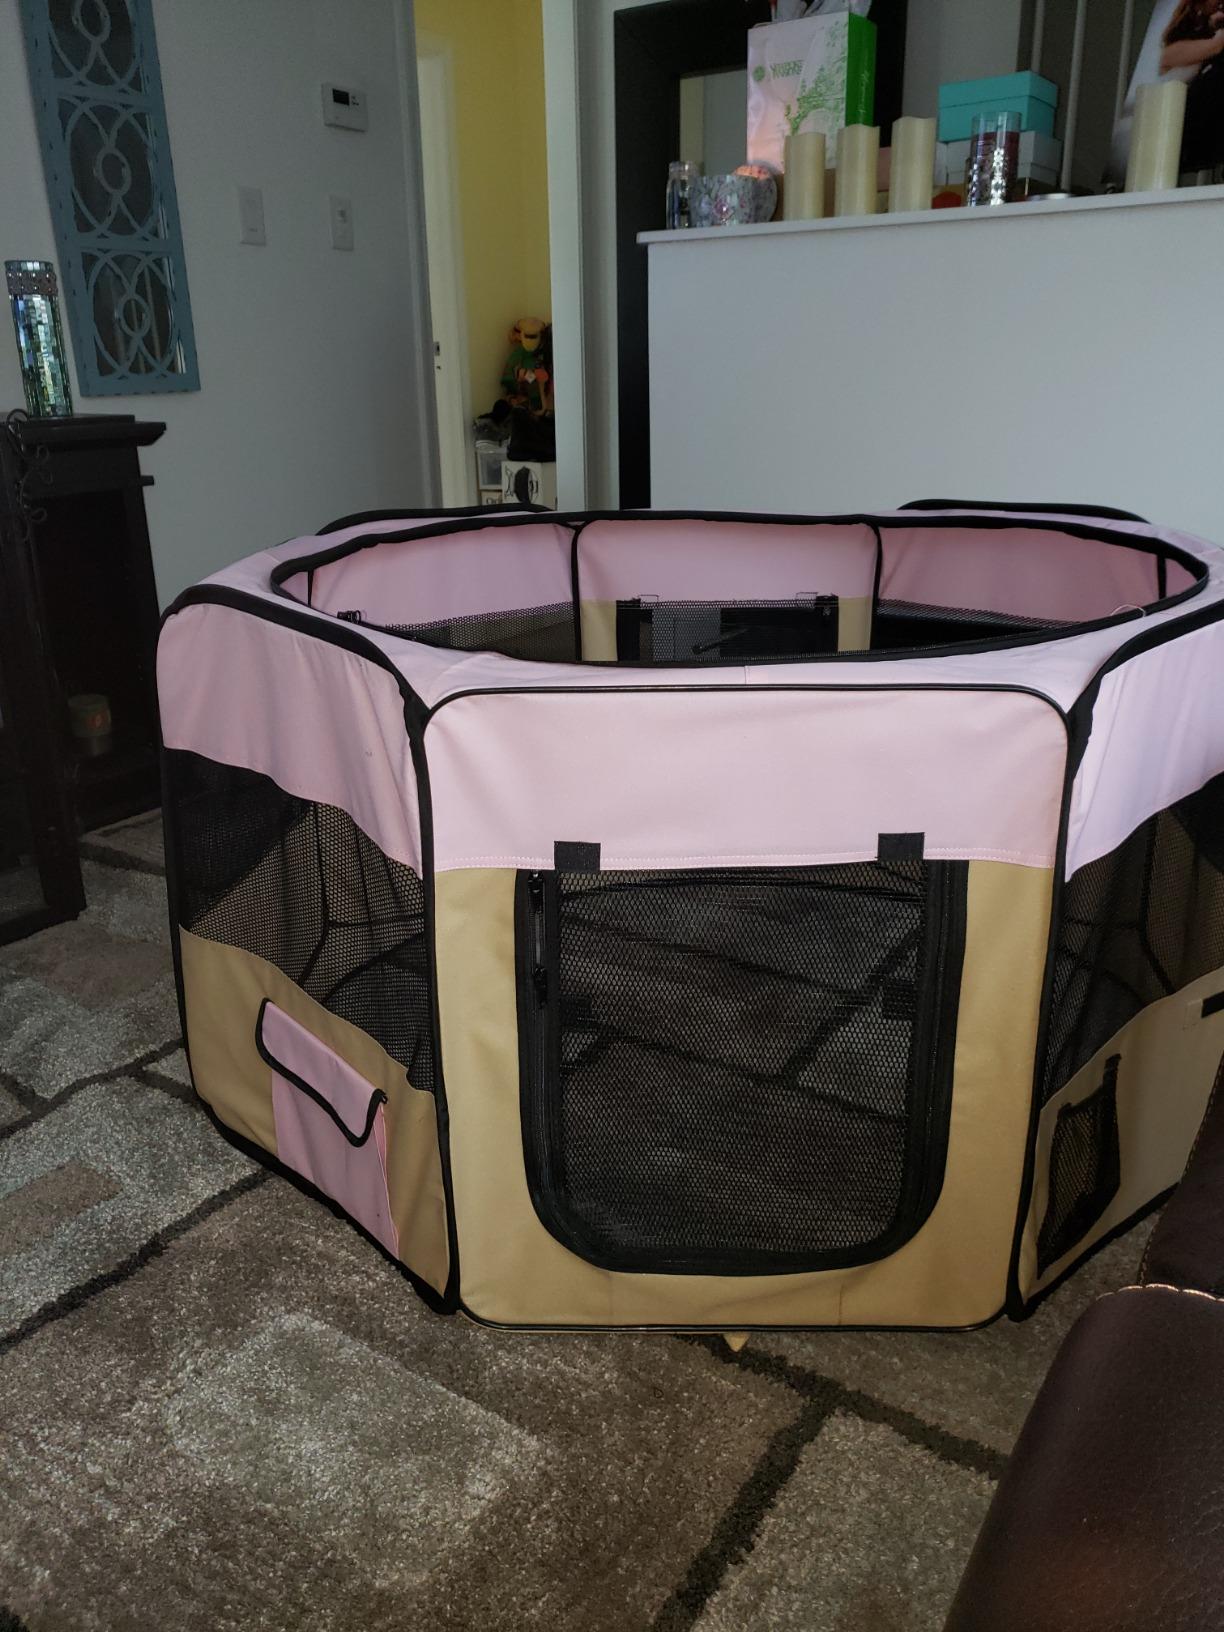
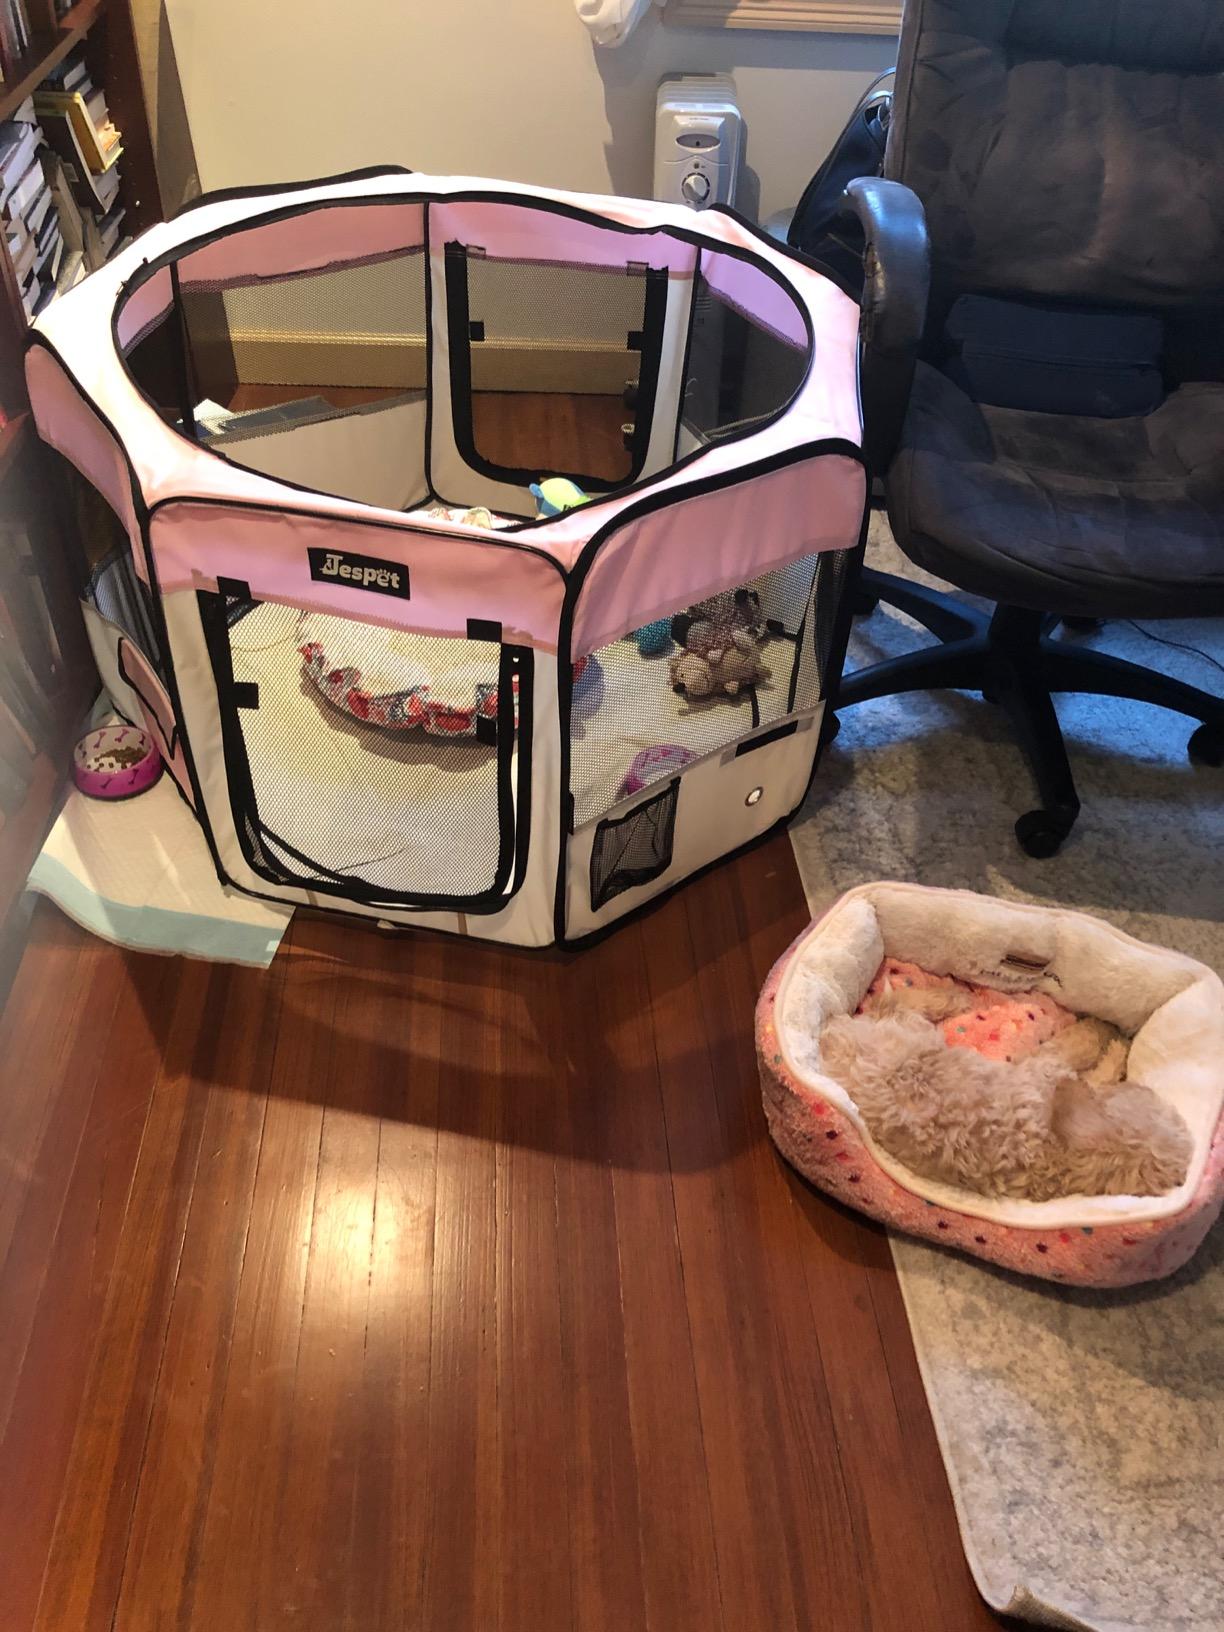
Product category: items_kennel
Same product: no